Anders Lange

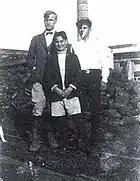
Anders Lange (seen standing back to the left) in Argentina in the late 1920s.

Lange started his secondary education at Vestheim School in 1921, but failed to graduate examen artium. He subsequently moved to Kristiansand in 1923, and finished his education at Kristiansand Cathedral School in 1924. He was not interested in politics in his youth, spending his free time in outdoor recreation and sports. In Kristiania (Oslo), Lange had played football and ice hockey for the club Mercantile SFK, and he continued to play football for FK Donn in Kristiansand. He broke his nose several times during play, giving him his characteristic crooked nose. Lange held his first public speech (albeit a short one), the Kristiansand russ speech, on 17 May 1924 in honour of Henrik Wergeland. He thereafter served in the Royal Guards for his conscription service.